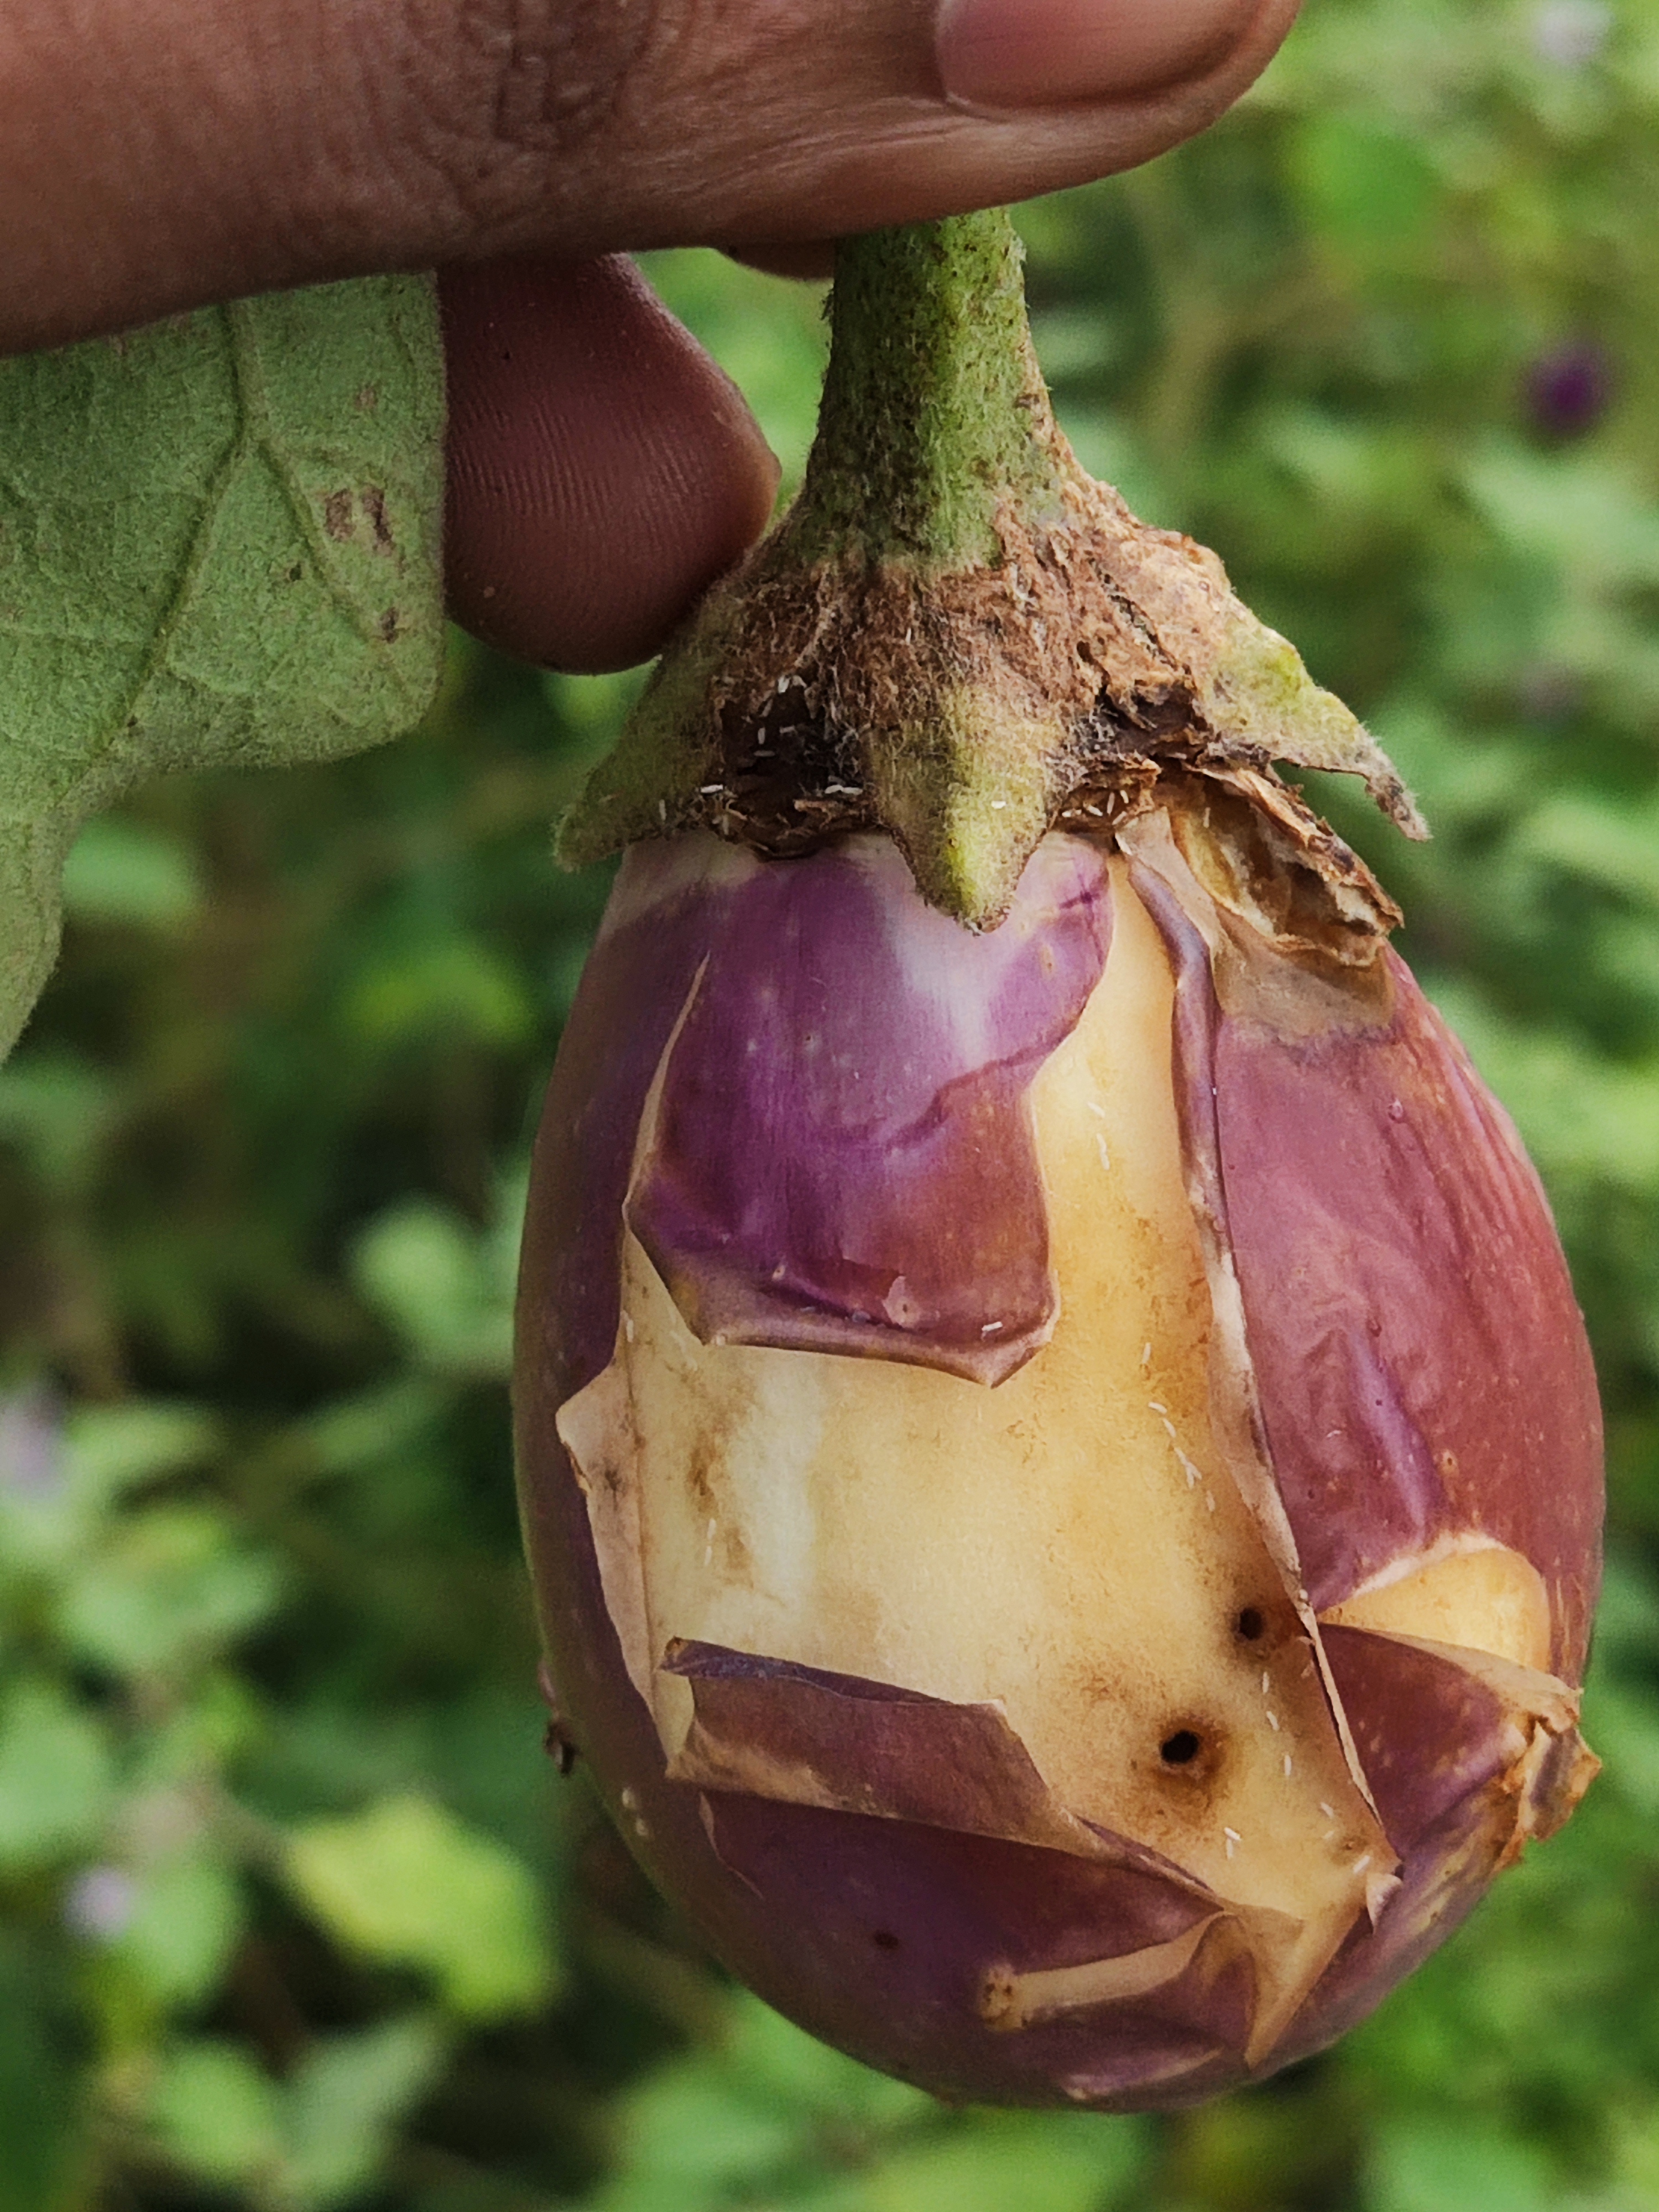
Label: Brinjal Fruit Creaking